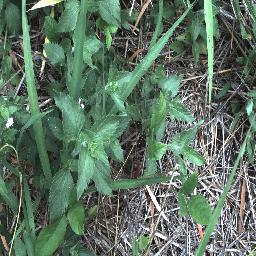
Label: siam_weed